Gabriel Jesus

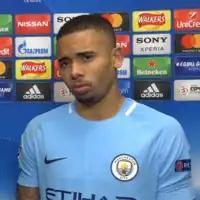
Jesus with Manchester City in 2018

On 3 August 2016, it was announced that Jesus would sign for Premier League club Manchester City in January 2017 on a contract until the summer of 2021. City paid a reported fee of £27 million/€33 million, plus add-ons. The transfer was fully completed on 19 January 2017.